Our Lady of Consolation

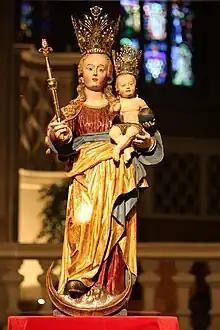
"La Consolatrix Afflictorum du Luxembourg" in the Royal Cathedral of Luxembourg crowned by the decree of Pope Pius IX in 1866.

The devotion to Our Lady of Consolation in Casalbuono began when her image was introduced to the laity during the 19th century. Her shrine sits on top of Mount Difesa, which was built around the 18th century, to replace the older structure that was destroyed. It has since attracted pilgrims and become customary that the image be translated from the town parish church to her sanctuary during its feast days.